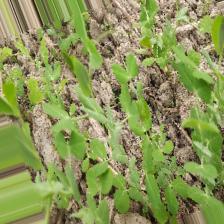
Label: Normal